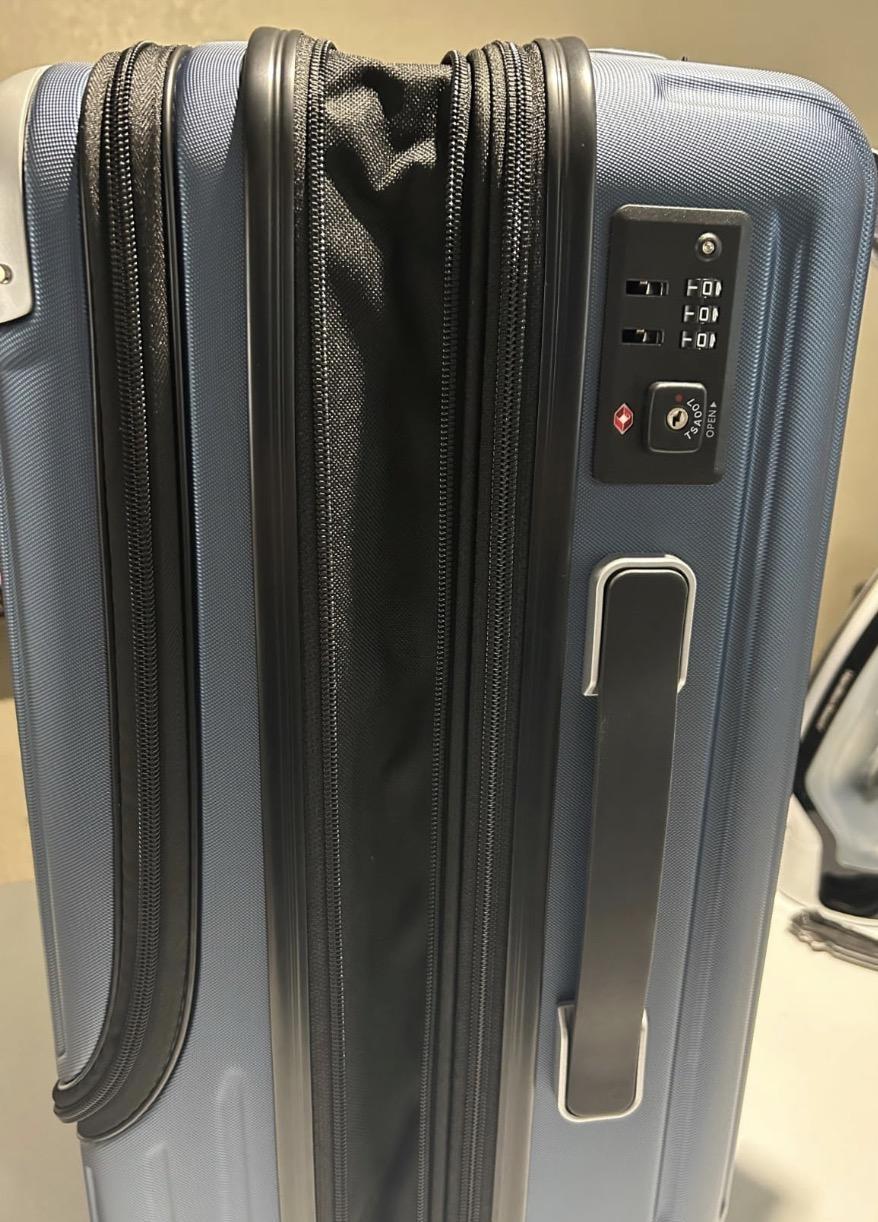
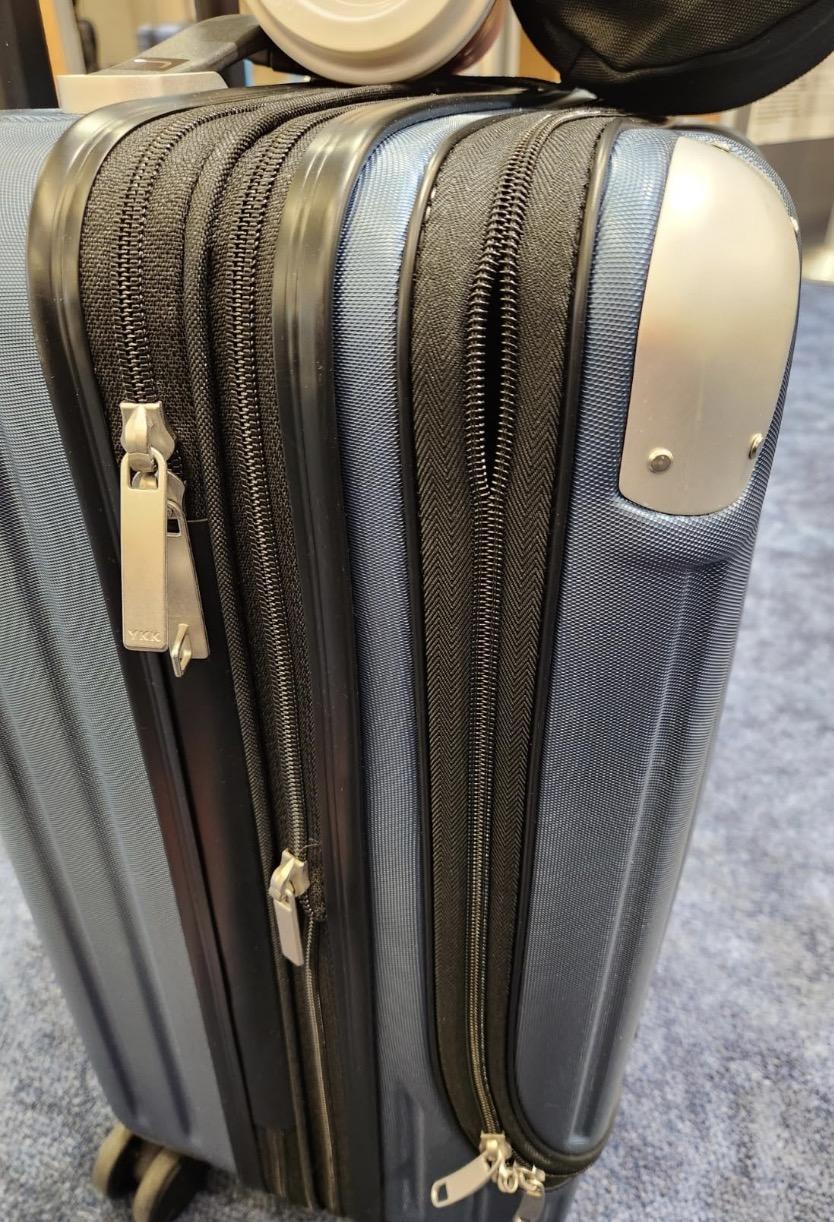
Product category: items_tea
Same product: yes